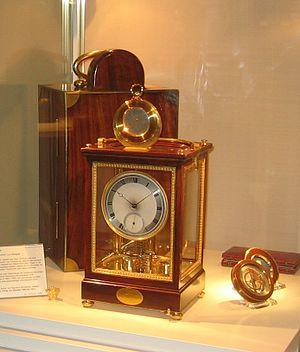
La pendule sympathique, imaginée par Abraham Louis Breguet en 1795, est un système composé d'une pendule et d'une montre. La pendule est destinée à recevoir la montre qui, placée dans un berceau, se trouve automatiquement remise à l'heure et réglée.